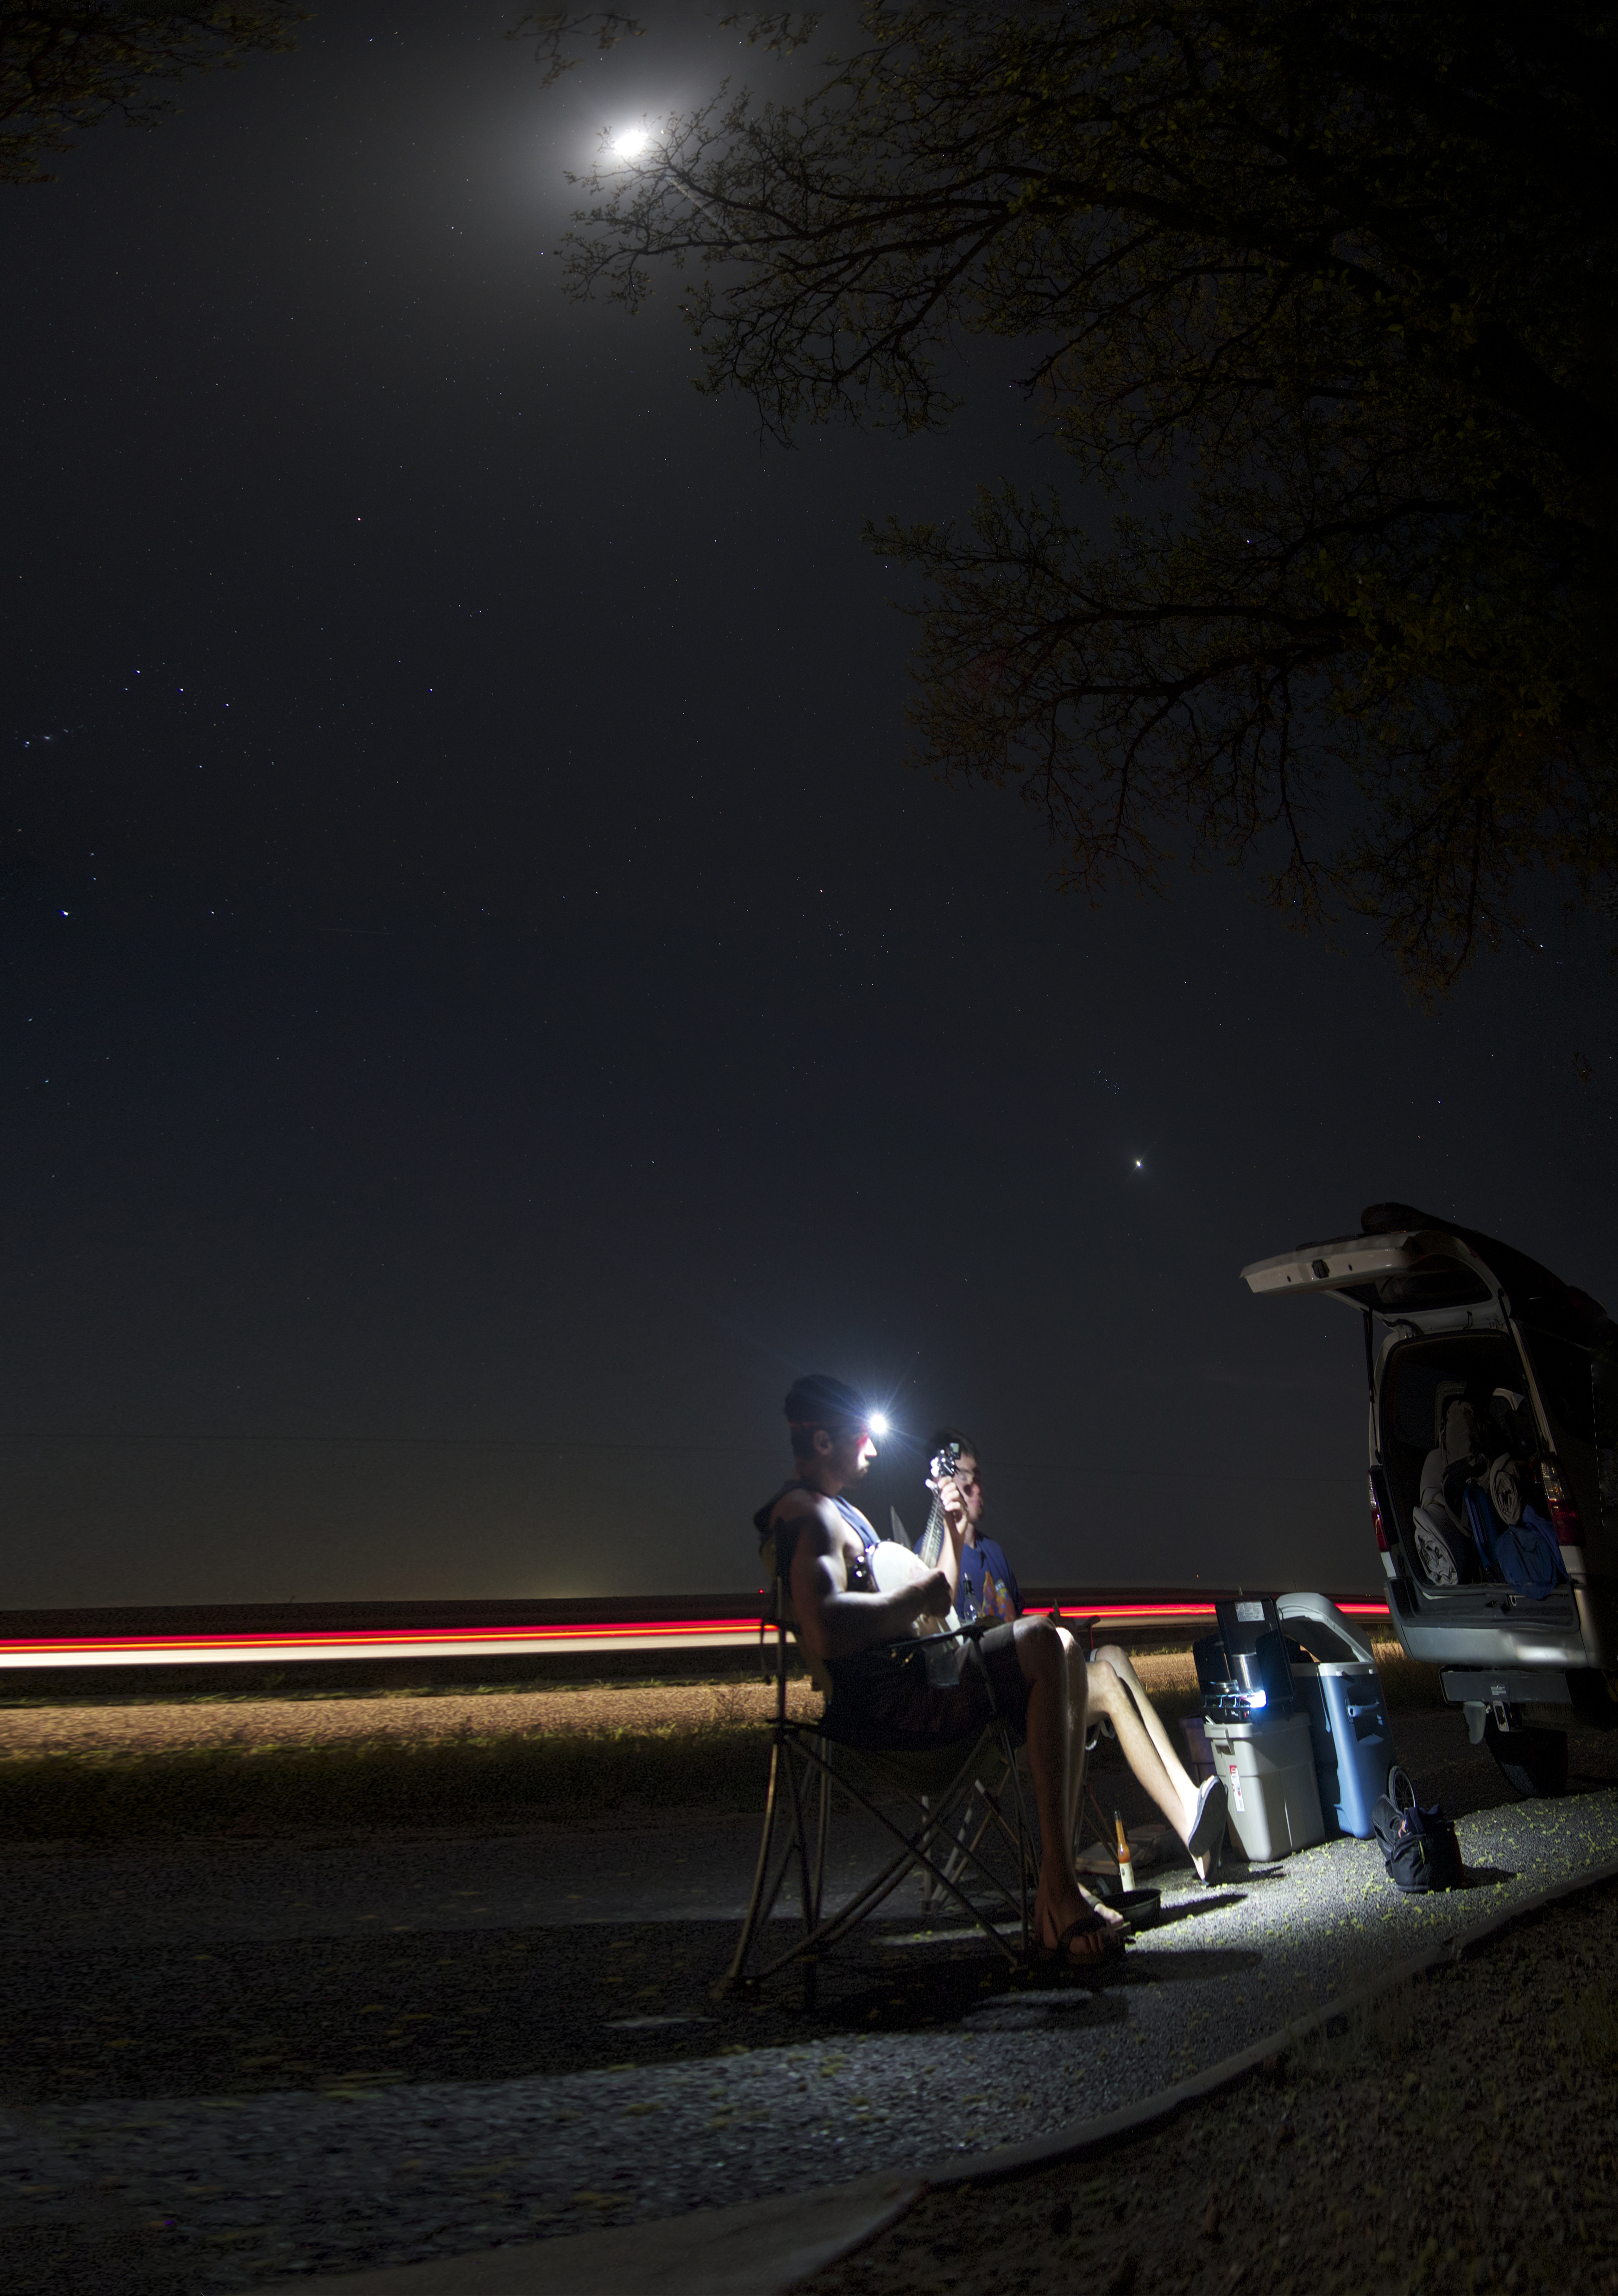
light, night, evening, portrait, canon, darkness, lighting, moonlight, painting, eos, fun, roadside, selfportrait, canon7d, 7d, texas, tamron1750, midnight, banjo, kiteboarding, southpadreisland, 4runner, spi, springbreak2012, atmosphere of earth